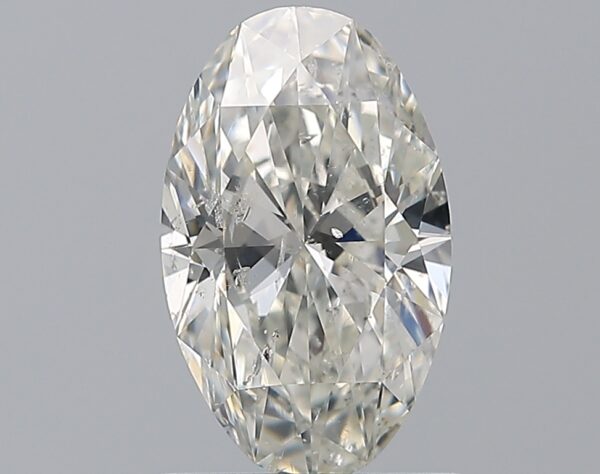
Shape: oval
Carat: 1.2
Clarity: SI2
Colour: I
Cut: EX
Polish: EX
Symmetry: VG
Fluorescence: F
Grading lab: GIA
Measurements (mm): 9.23 x 5.63 x 3.53